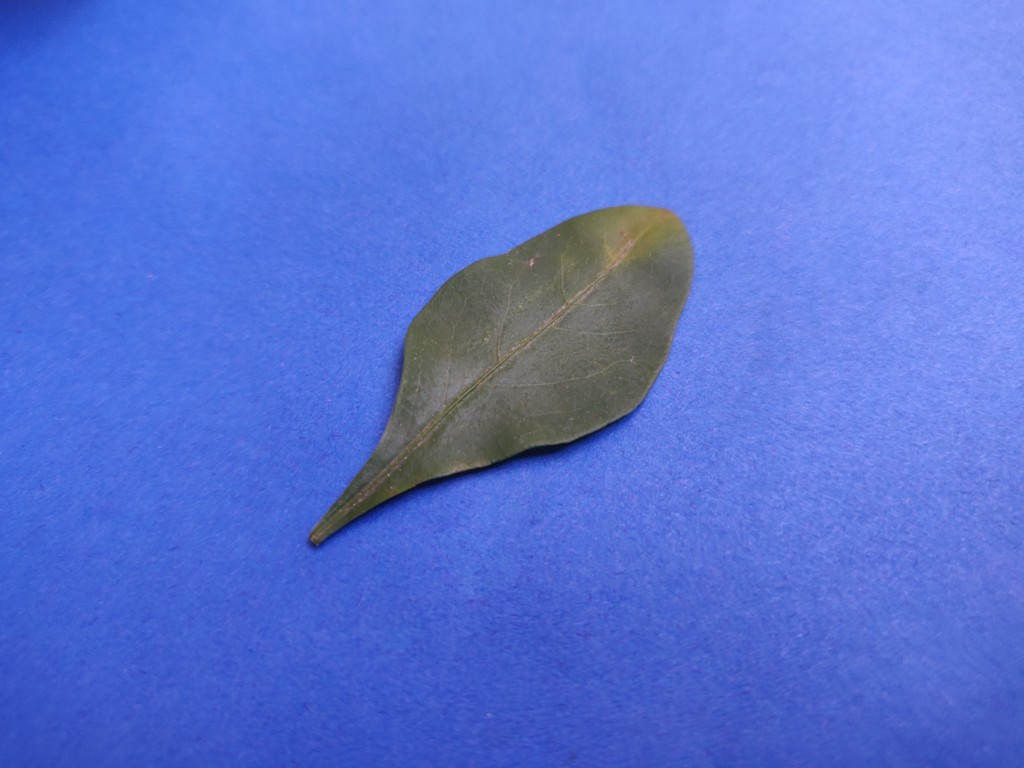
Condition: Unhealthy
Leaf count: single
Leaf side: front